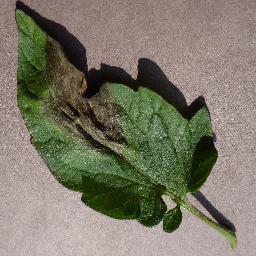
Label: Tomato___Late_blight